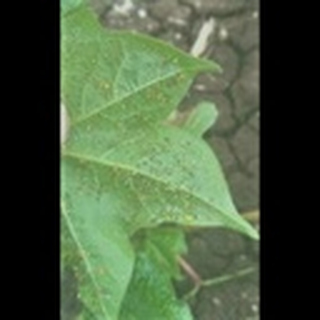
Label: cotton_aphids